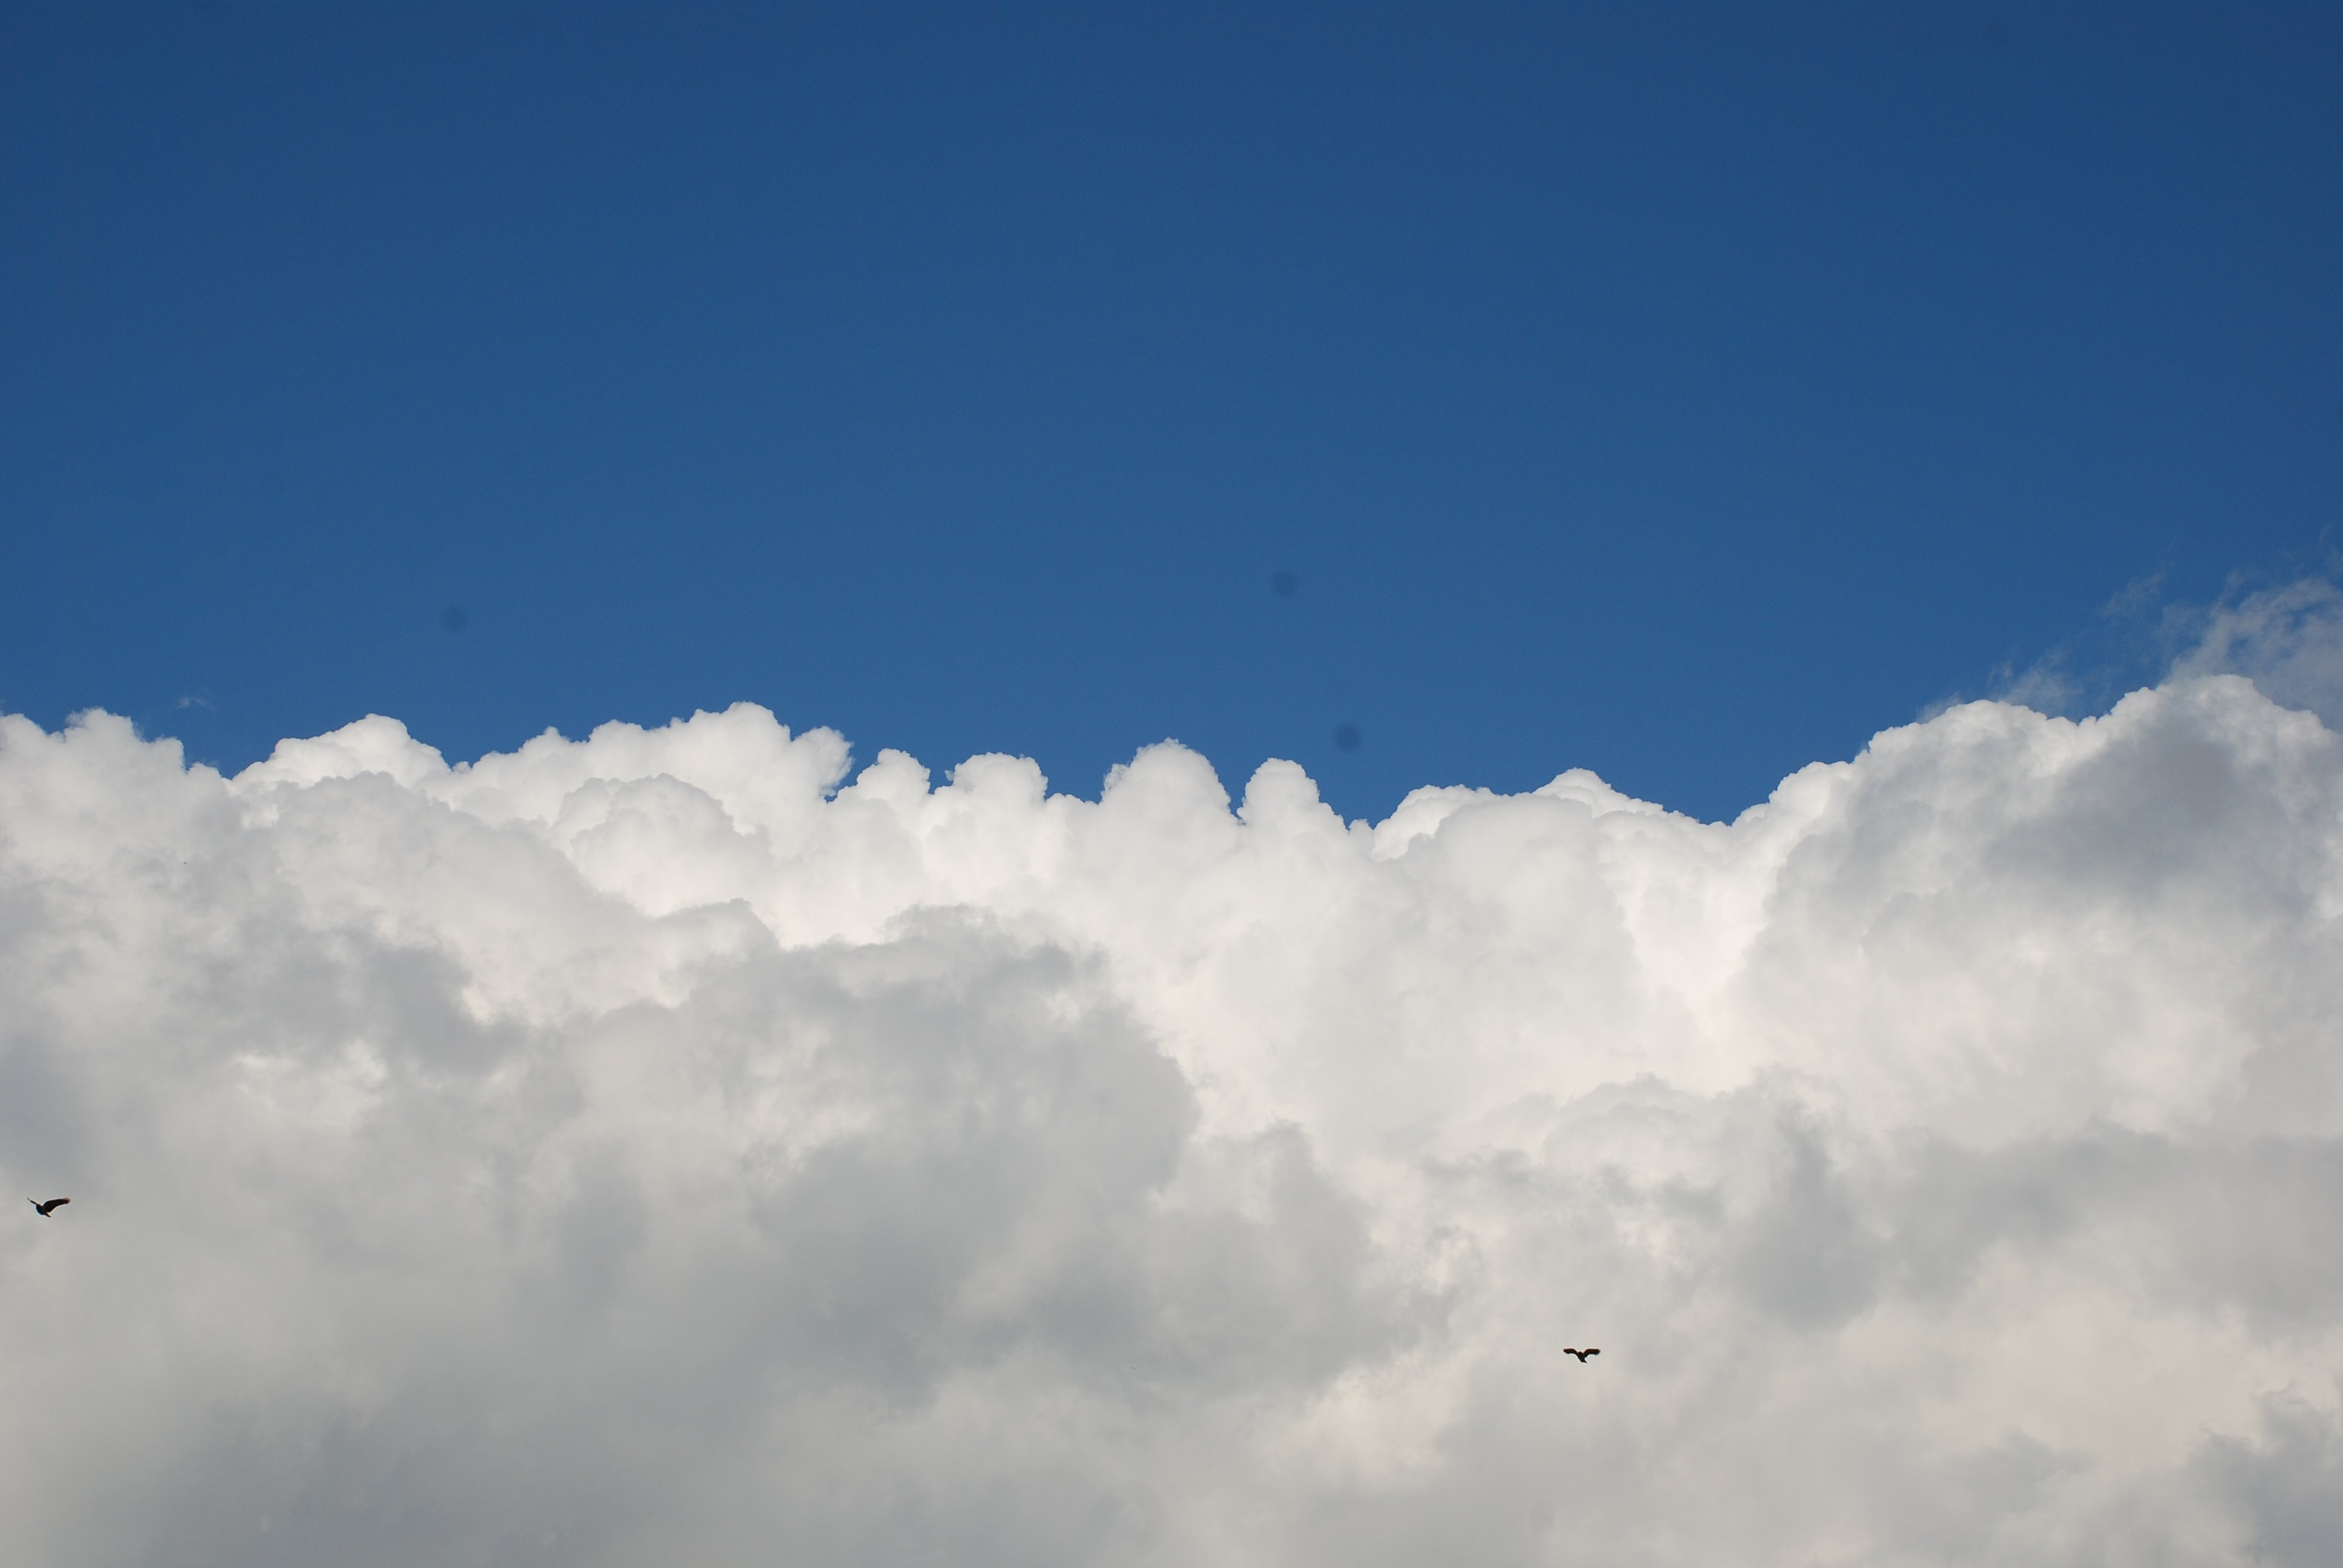
cloud, sky, white, sunlight, atmosphere, daytime, weather, cumulus, blue, clouds, meteorological phenomenon, atmosphere of earth